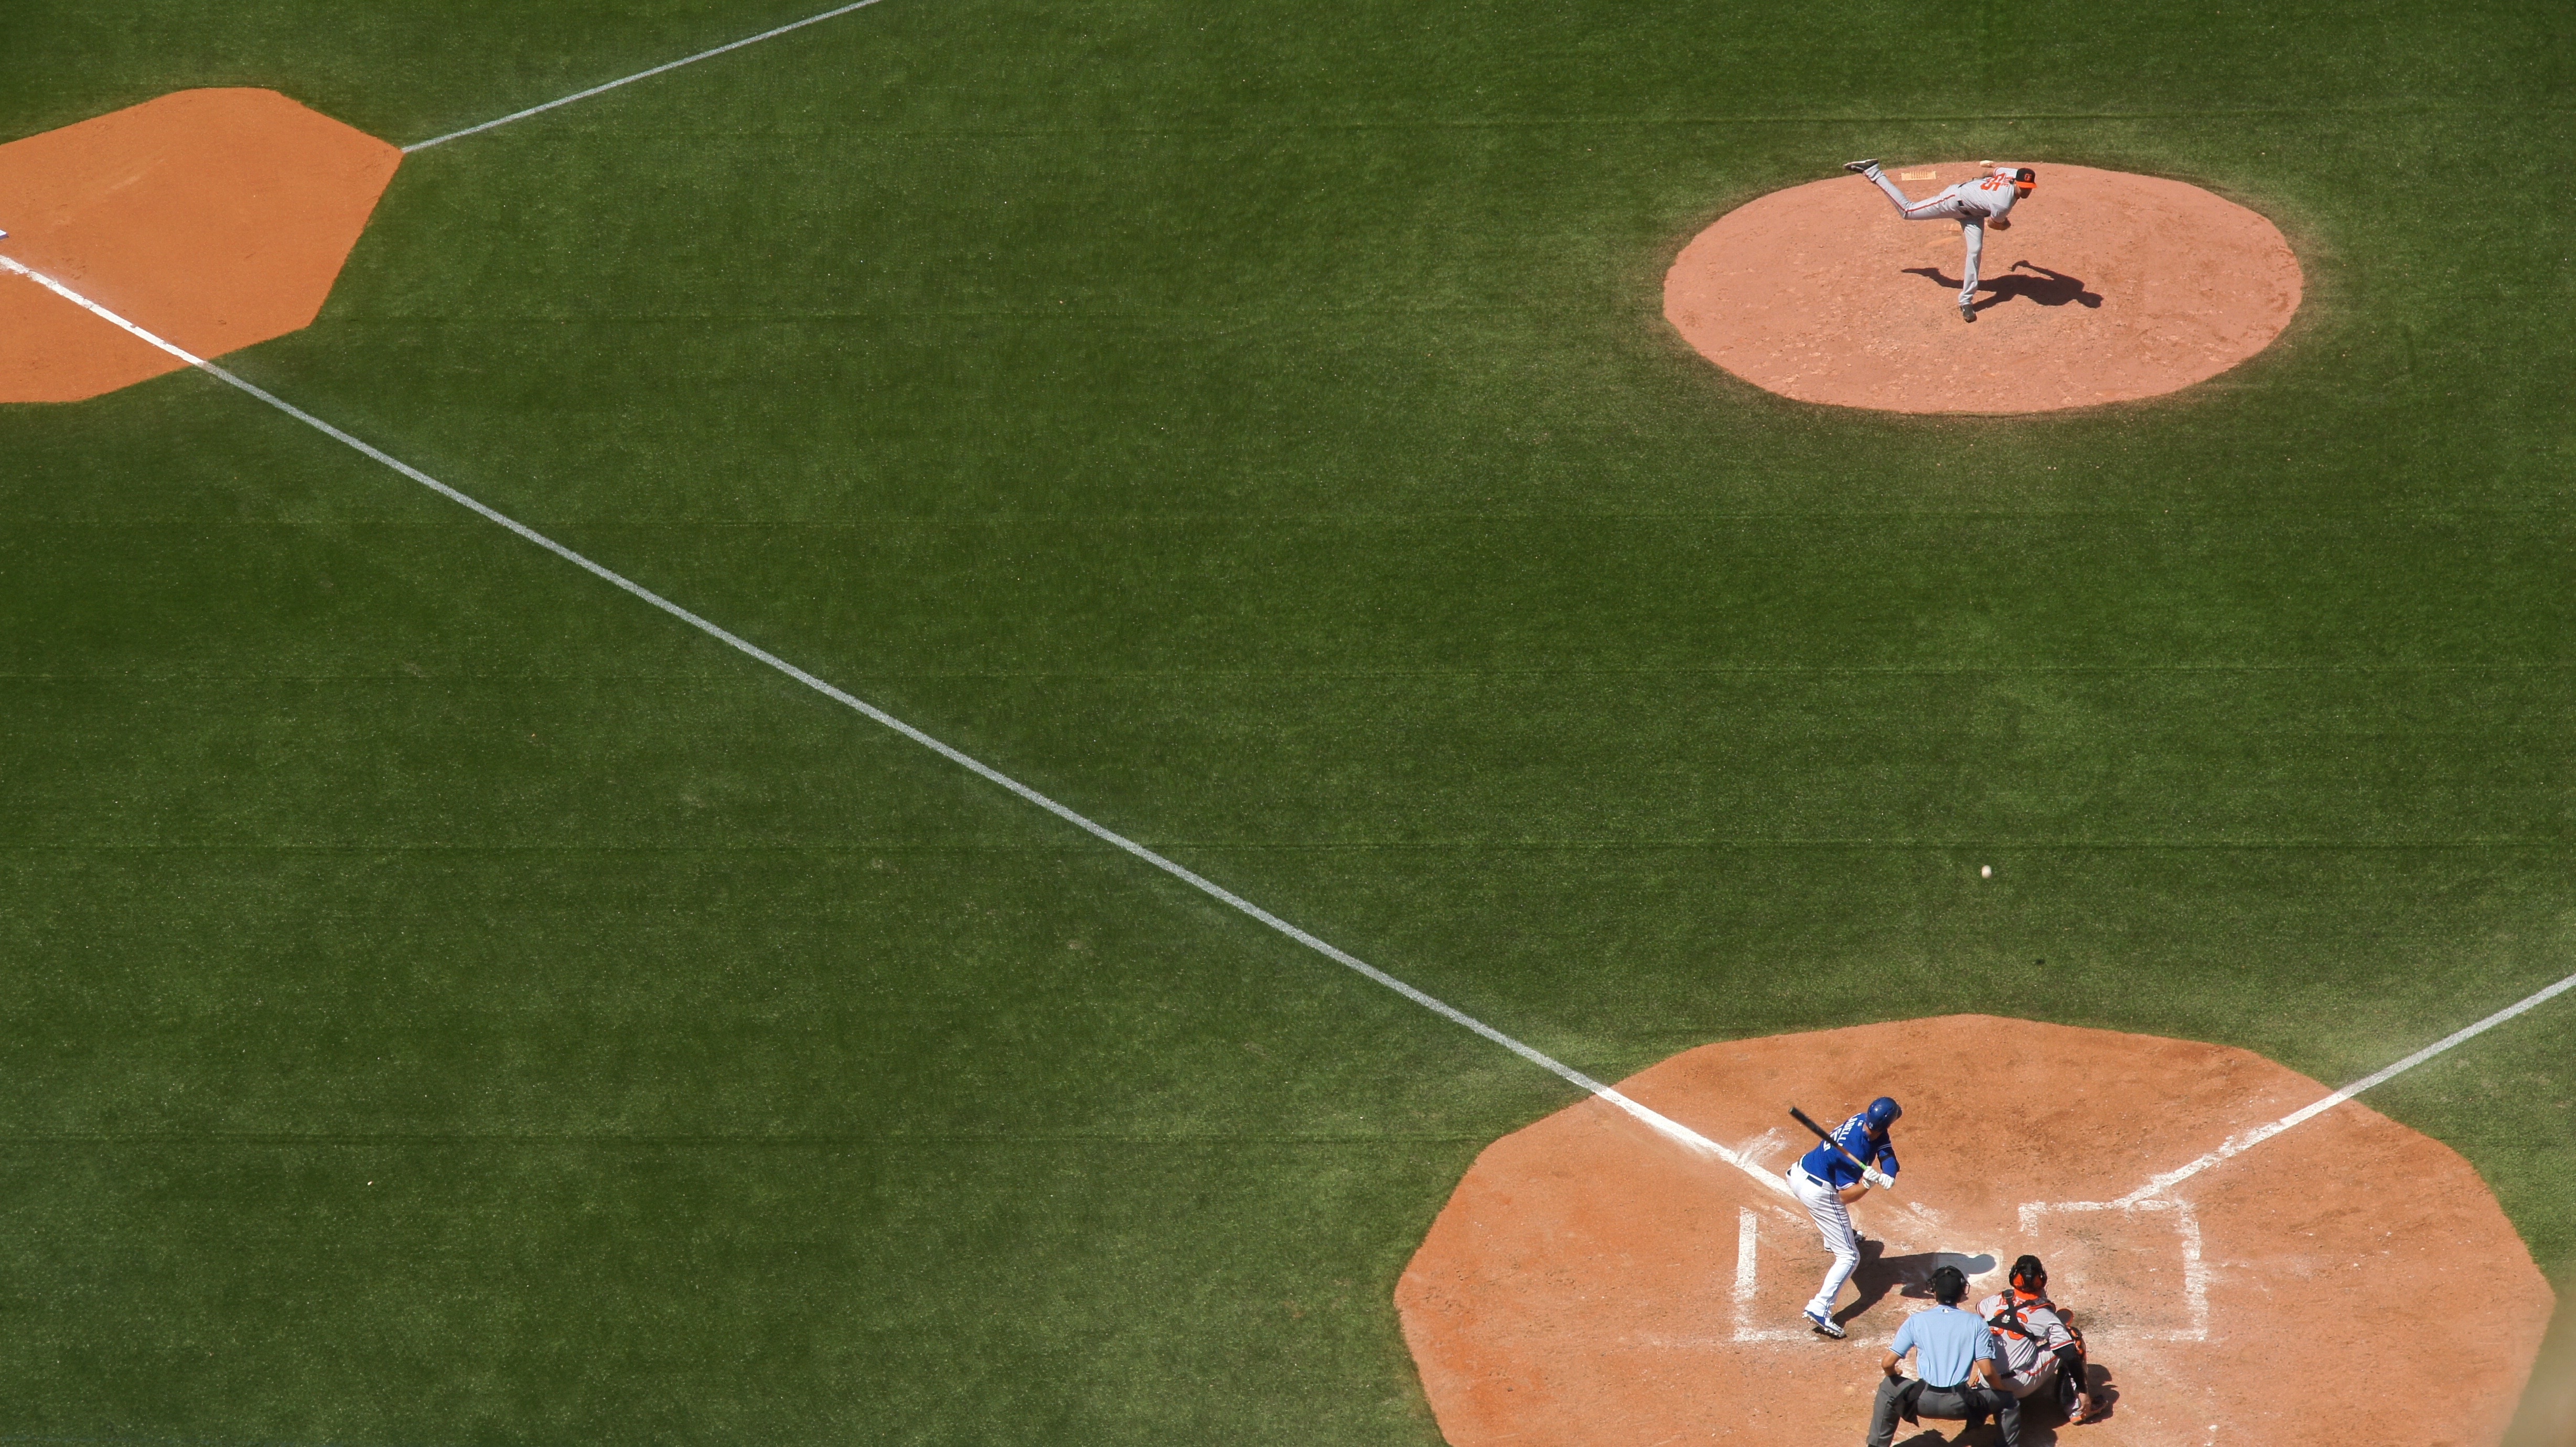
structure, baseball, sport, field, game, play, recreation, playing, stadium, baseball field, batter, competition, sports, pitcher, ball, diamond, athletics, league, flooring, softball, ball game, team sport, pastime, baseball park, sport venue, soccer specific stadium, baseball positions